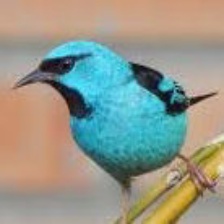
Species: BLUE DACNIS
Scientific name: DACNIS CAYANA